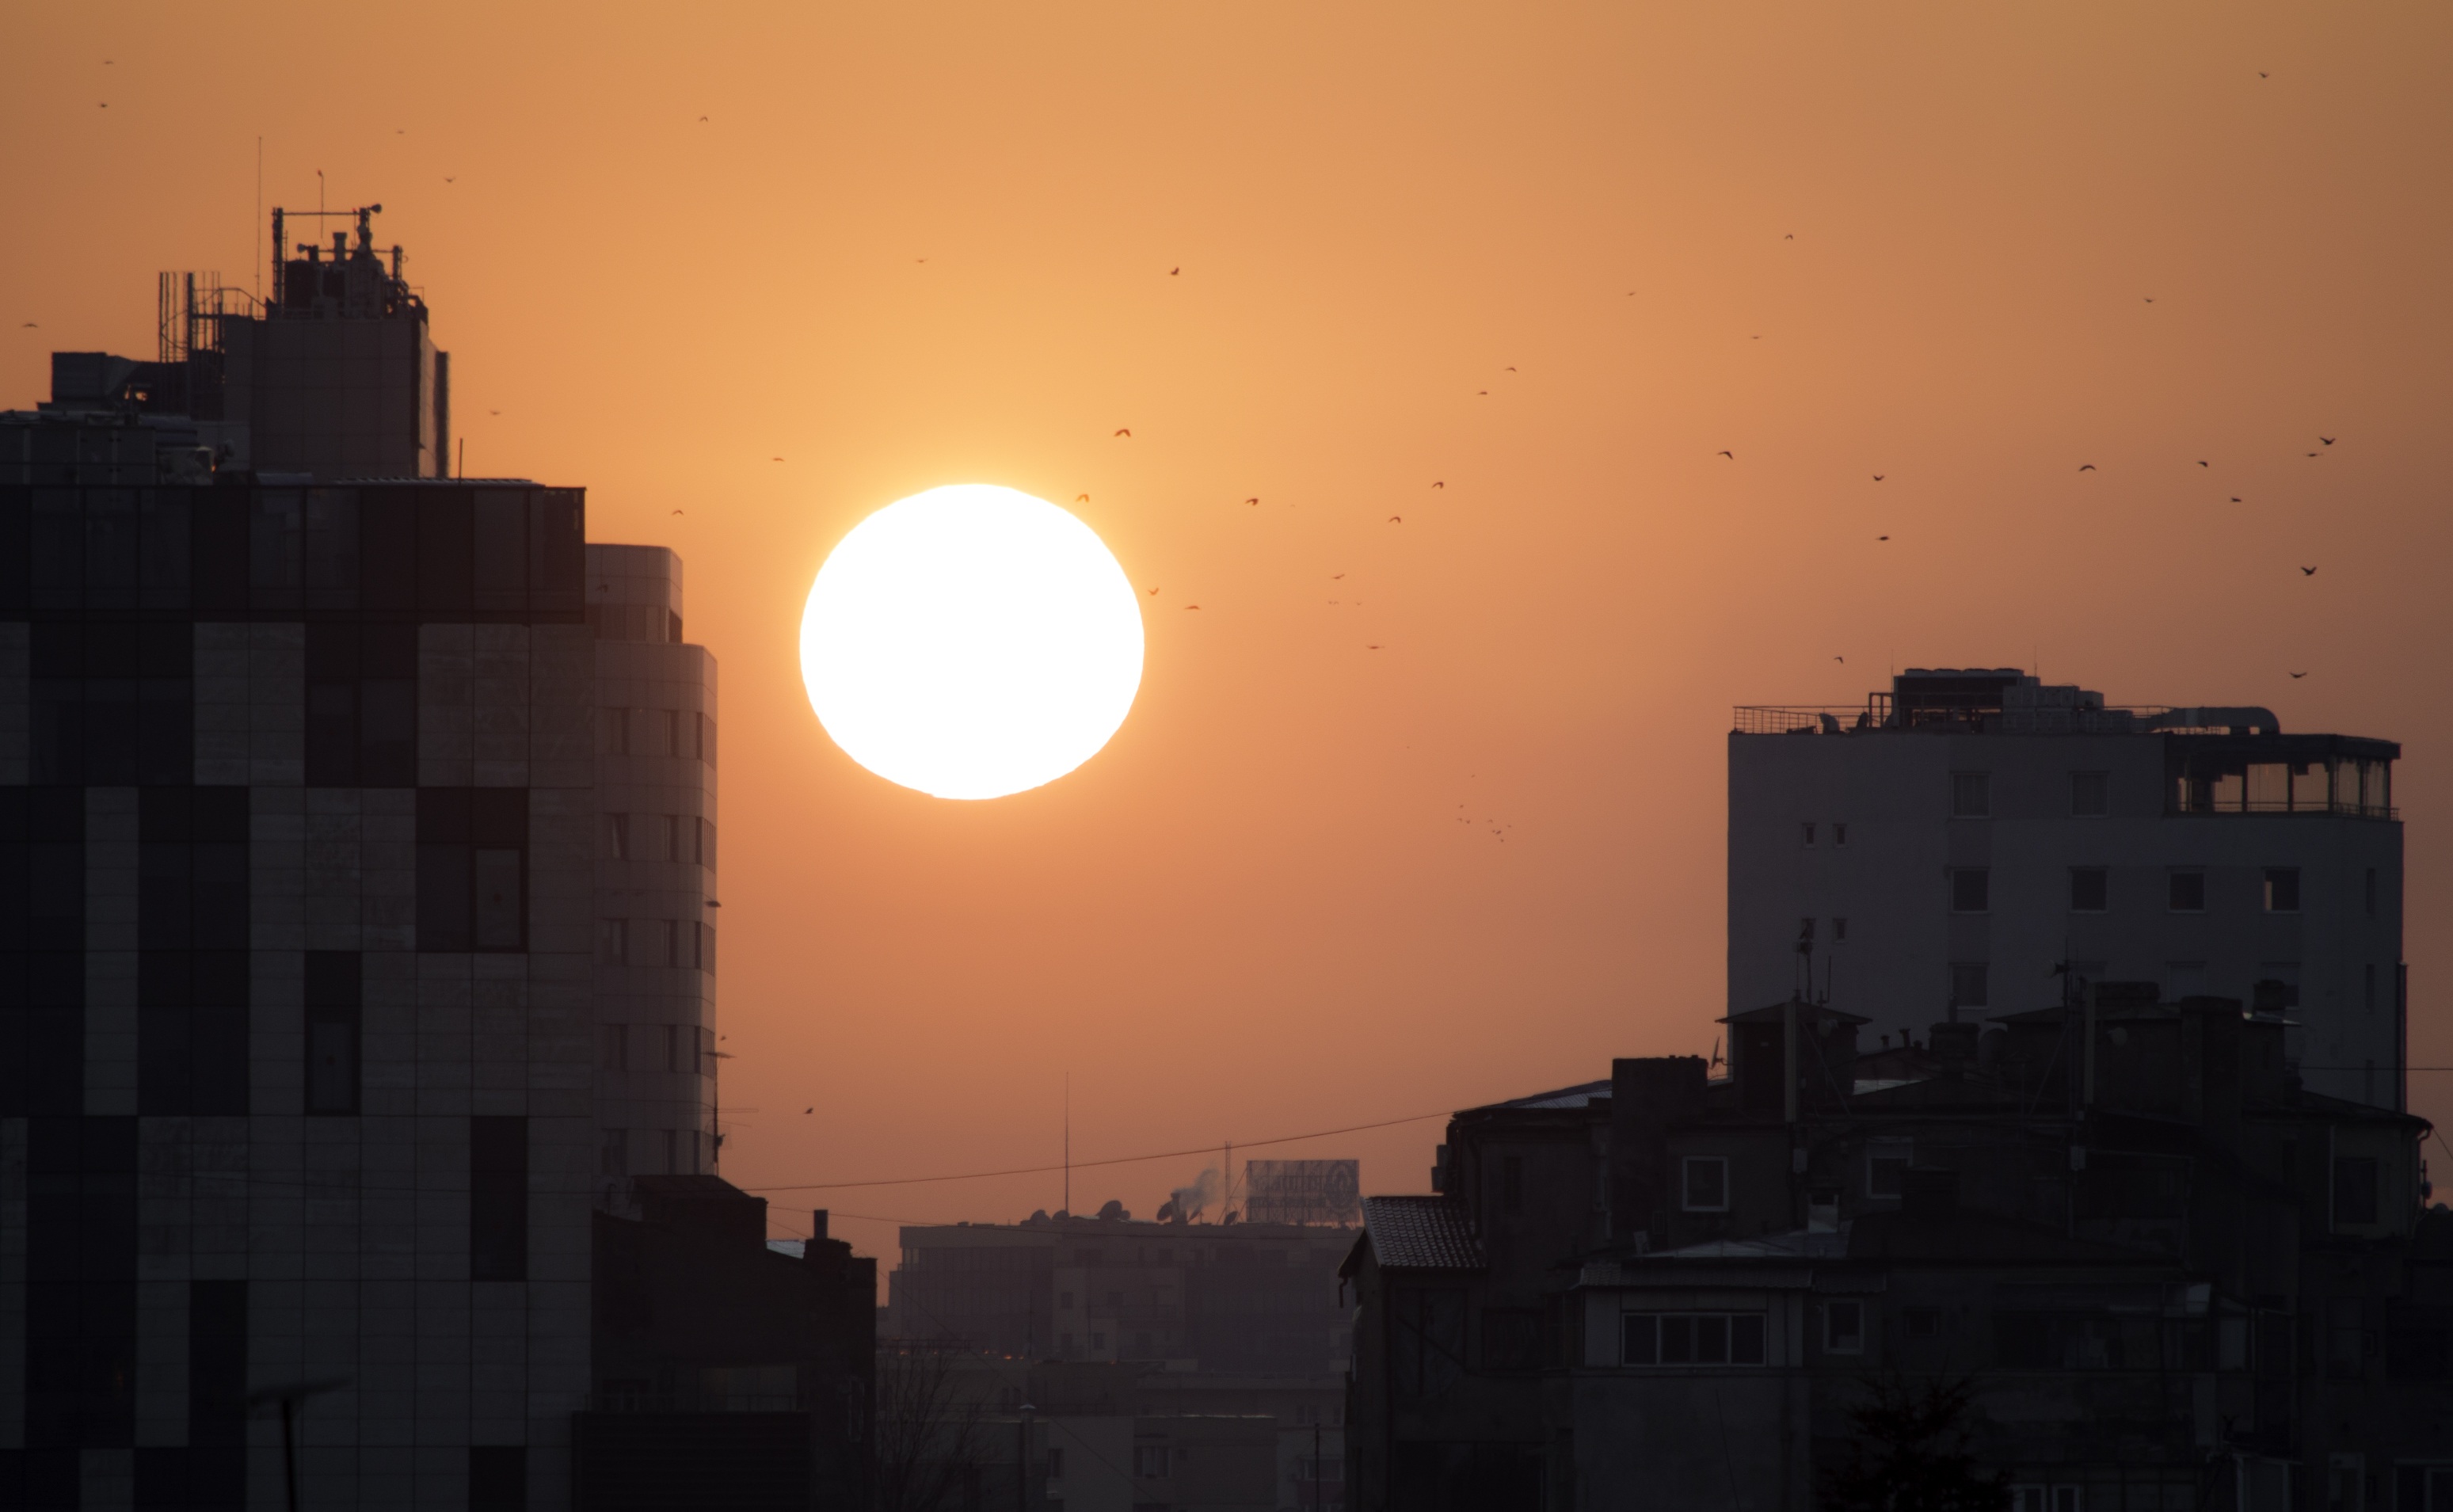
horizon, sky, sun, sunrise, sunset, skyline, night, sunlight, morning, dawn, city, atmosphere, skyscraper, cityscape, dusk, evening, reflection, haze, shape, afterglow, astronomical object, atmospheric phenomenon, atmosphere of earth